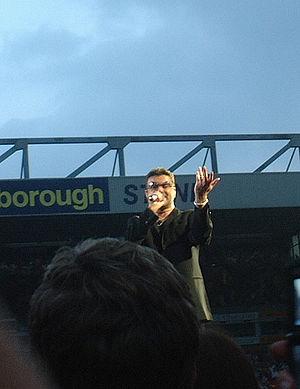
George Michael au stade Carrow Road (Norwich, Royaume-Uni) en 2007, pour la tournée 25 Live.